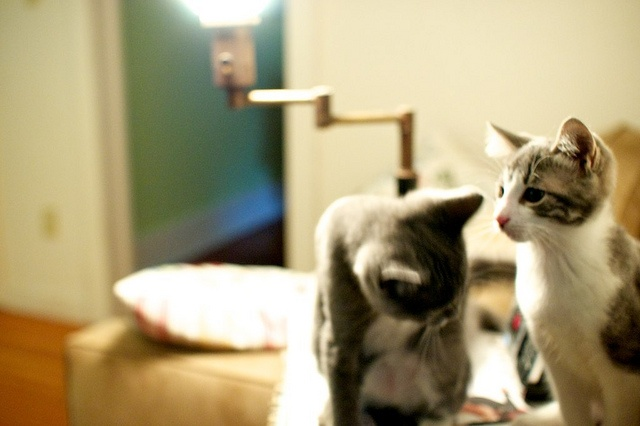
Two cats standing next to each other in front of a lamp.
Two cats next to each perched on top of furniture.
Picture of two cats with a bright light behind them
two  white and gray cats and a lamp and chair
Two cats playing and enjoying each others company.